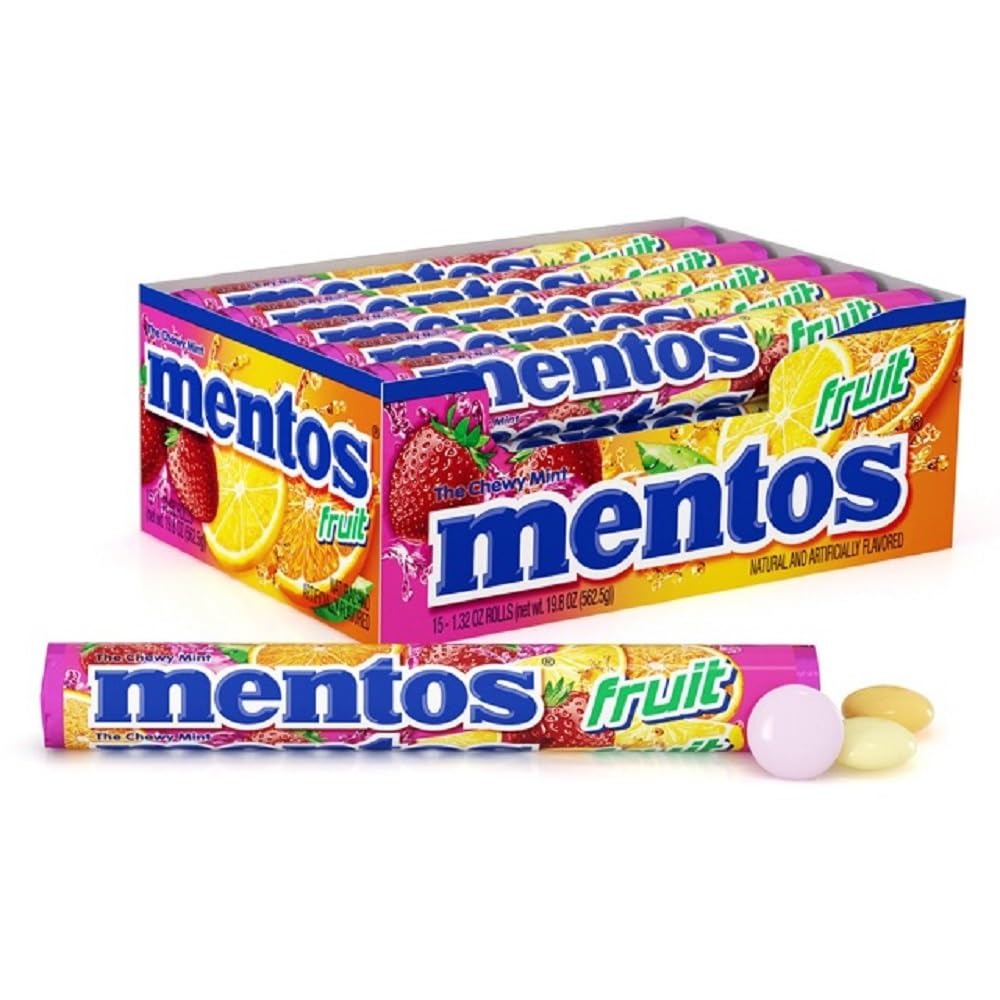
Item Name: Mentos Candy, Mint Chewy Candy Roll, Fruit, Non-Melting, Holiday, Party, Concessions, Office, 14 Pieces (Bulk Pack of 15) - Packaging May Vary
Bullet Point 1: 15 rolls of Mentos Chewy Mints in one party pack, 14 pieces per roll (210 pieces total)
Bullet Point 2: Enjoy a blast of refreshing Fruit flavor in each Mentos chewy mint candy
Bullet Point 3: Yes 2 Fresh! Mentos Chewy candies are perfect for on-the-go freshness
Bullet Point 4: Share a Mentos with friends, perfect for wedding candies, baby shower favors, birthday parties and more
Bullet Point 5: Excite your mouth with Mentos Chewy Mints and Mentos Gum in a variety of mint and fruit flavors!
Value: 19.8
Unit: Ounce

Price: 2.72